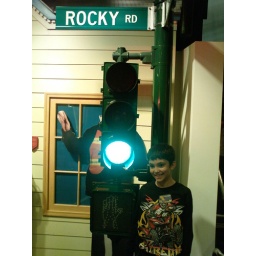
Rocky Mason poses by a street sign at the Chicago Children's Museum.